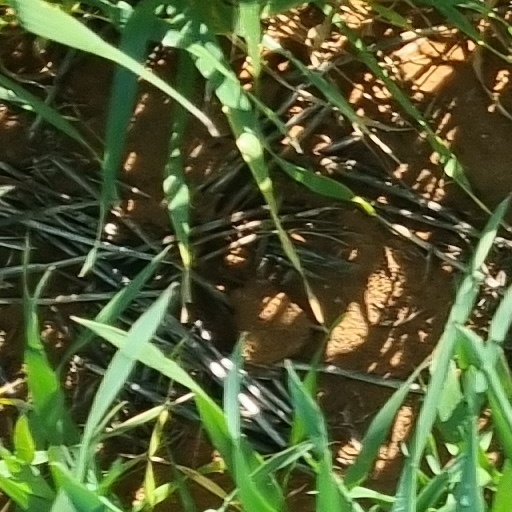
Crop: wheat